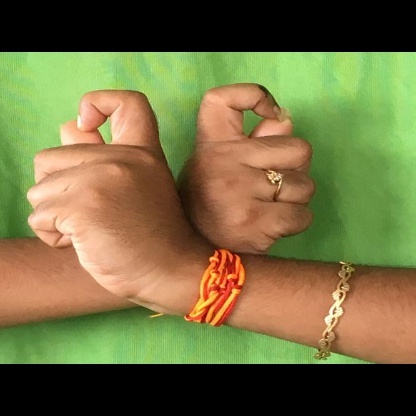
Mudra: Berunda